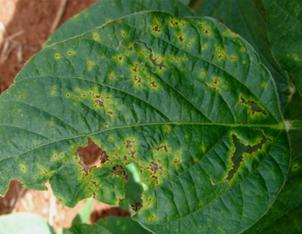
Plant: Soybean
Disease: soybean bacterial blight